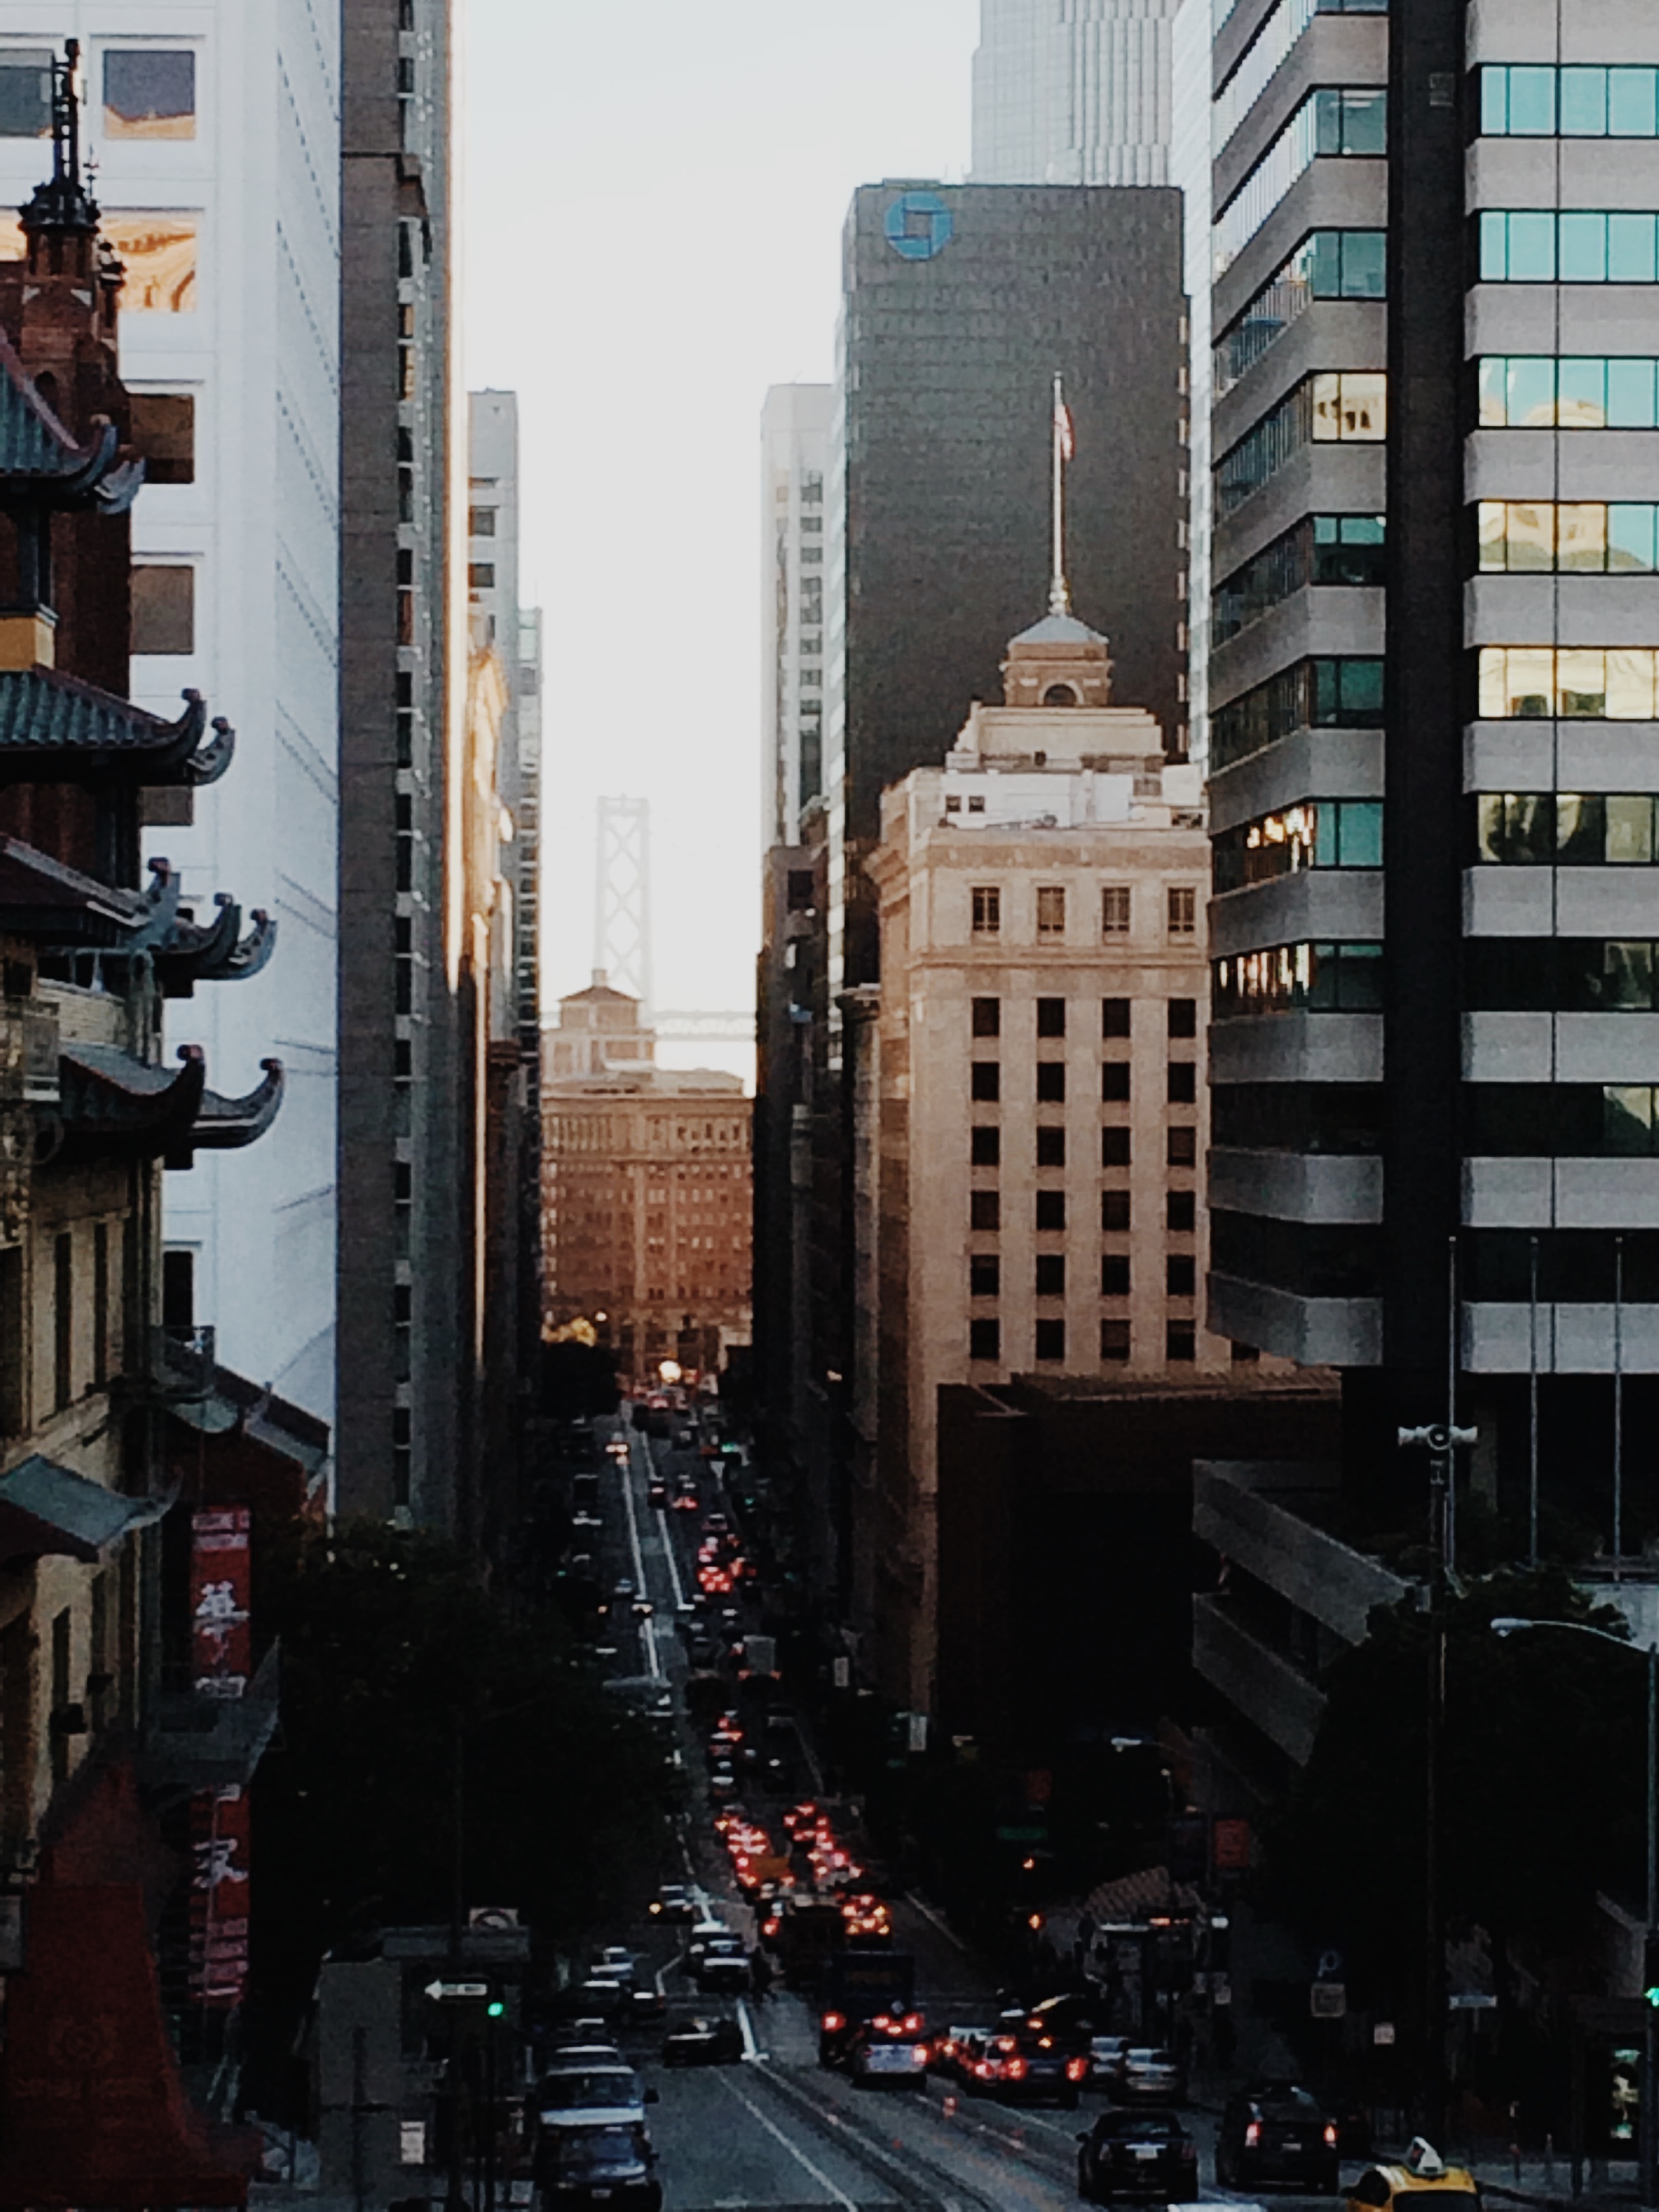
architecture, road, skyline, street, city, skyscraper, cityscape, downtown, evening, landmark, tower block, infrastructure, metropolis, neighbourhood, urban area, human settlement, metropolitan area